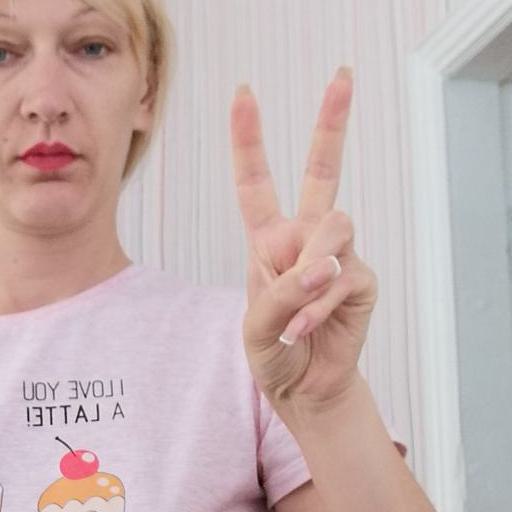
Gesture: peace